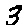
Label: 3